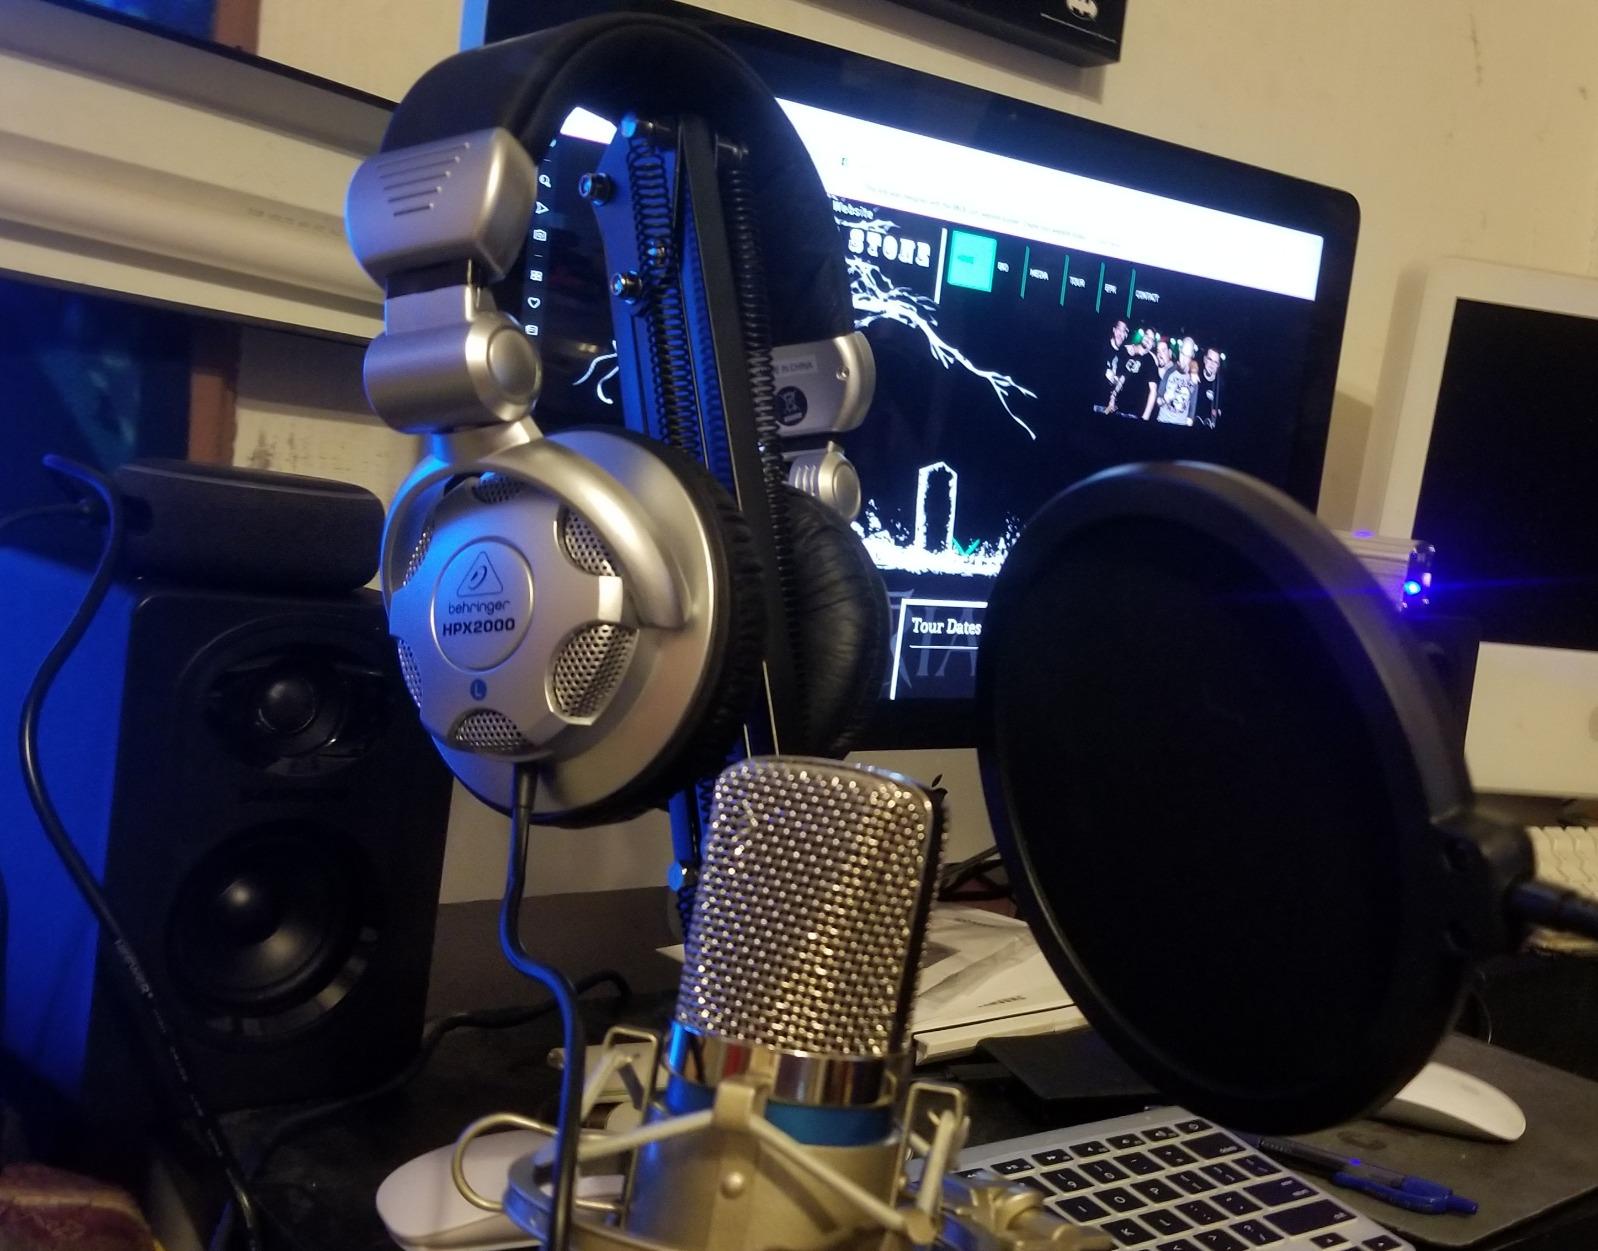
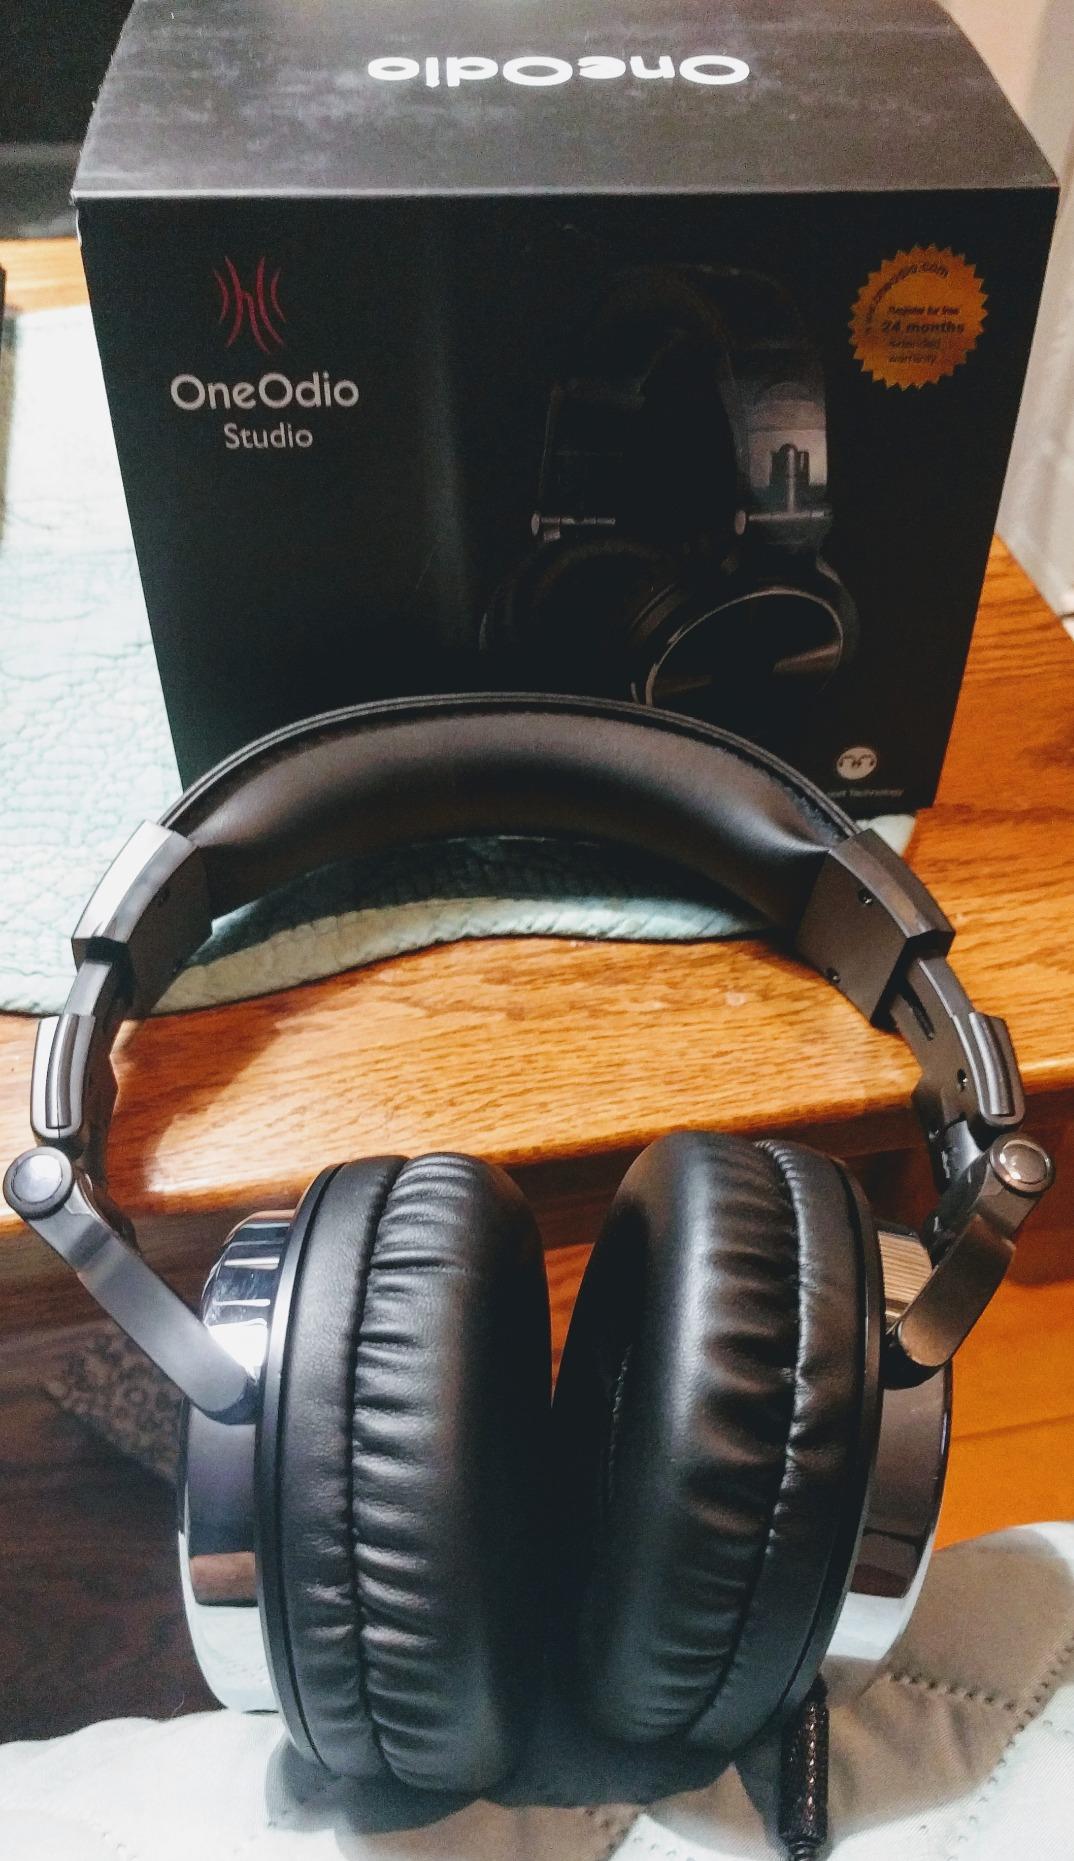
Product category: headphones
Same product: no